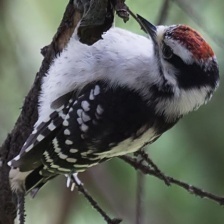
Species: DOWNY WOODPECKER
Scientific name: PICOIDES PUBESCENS